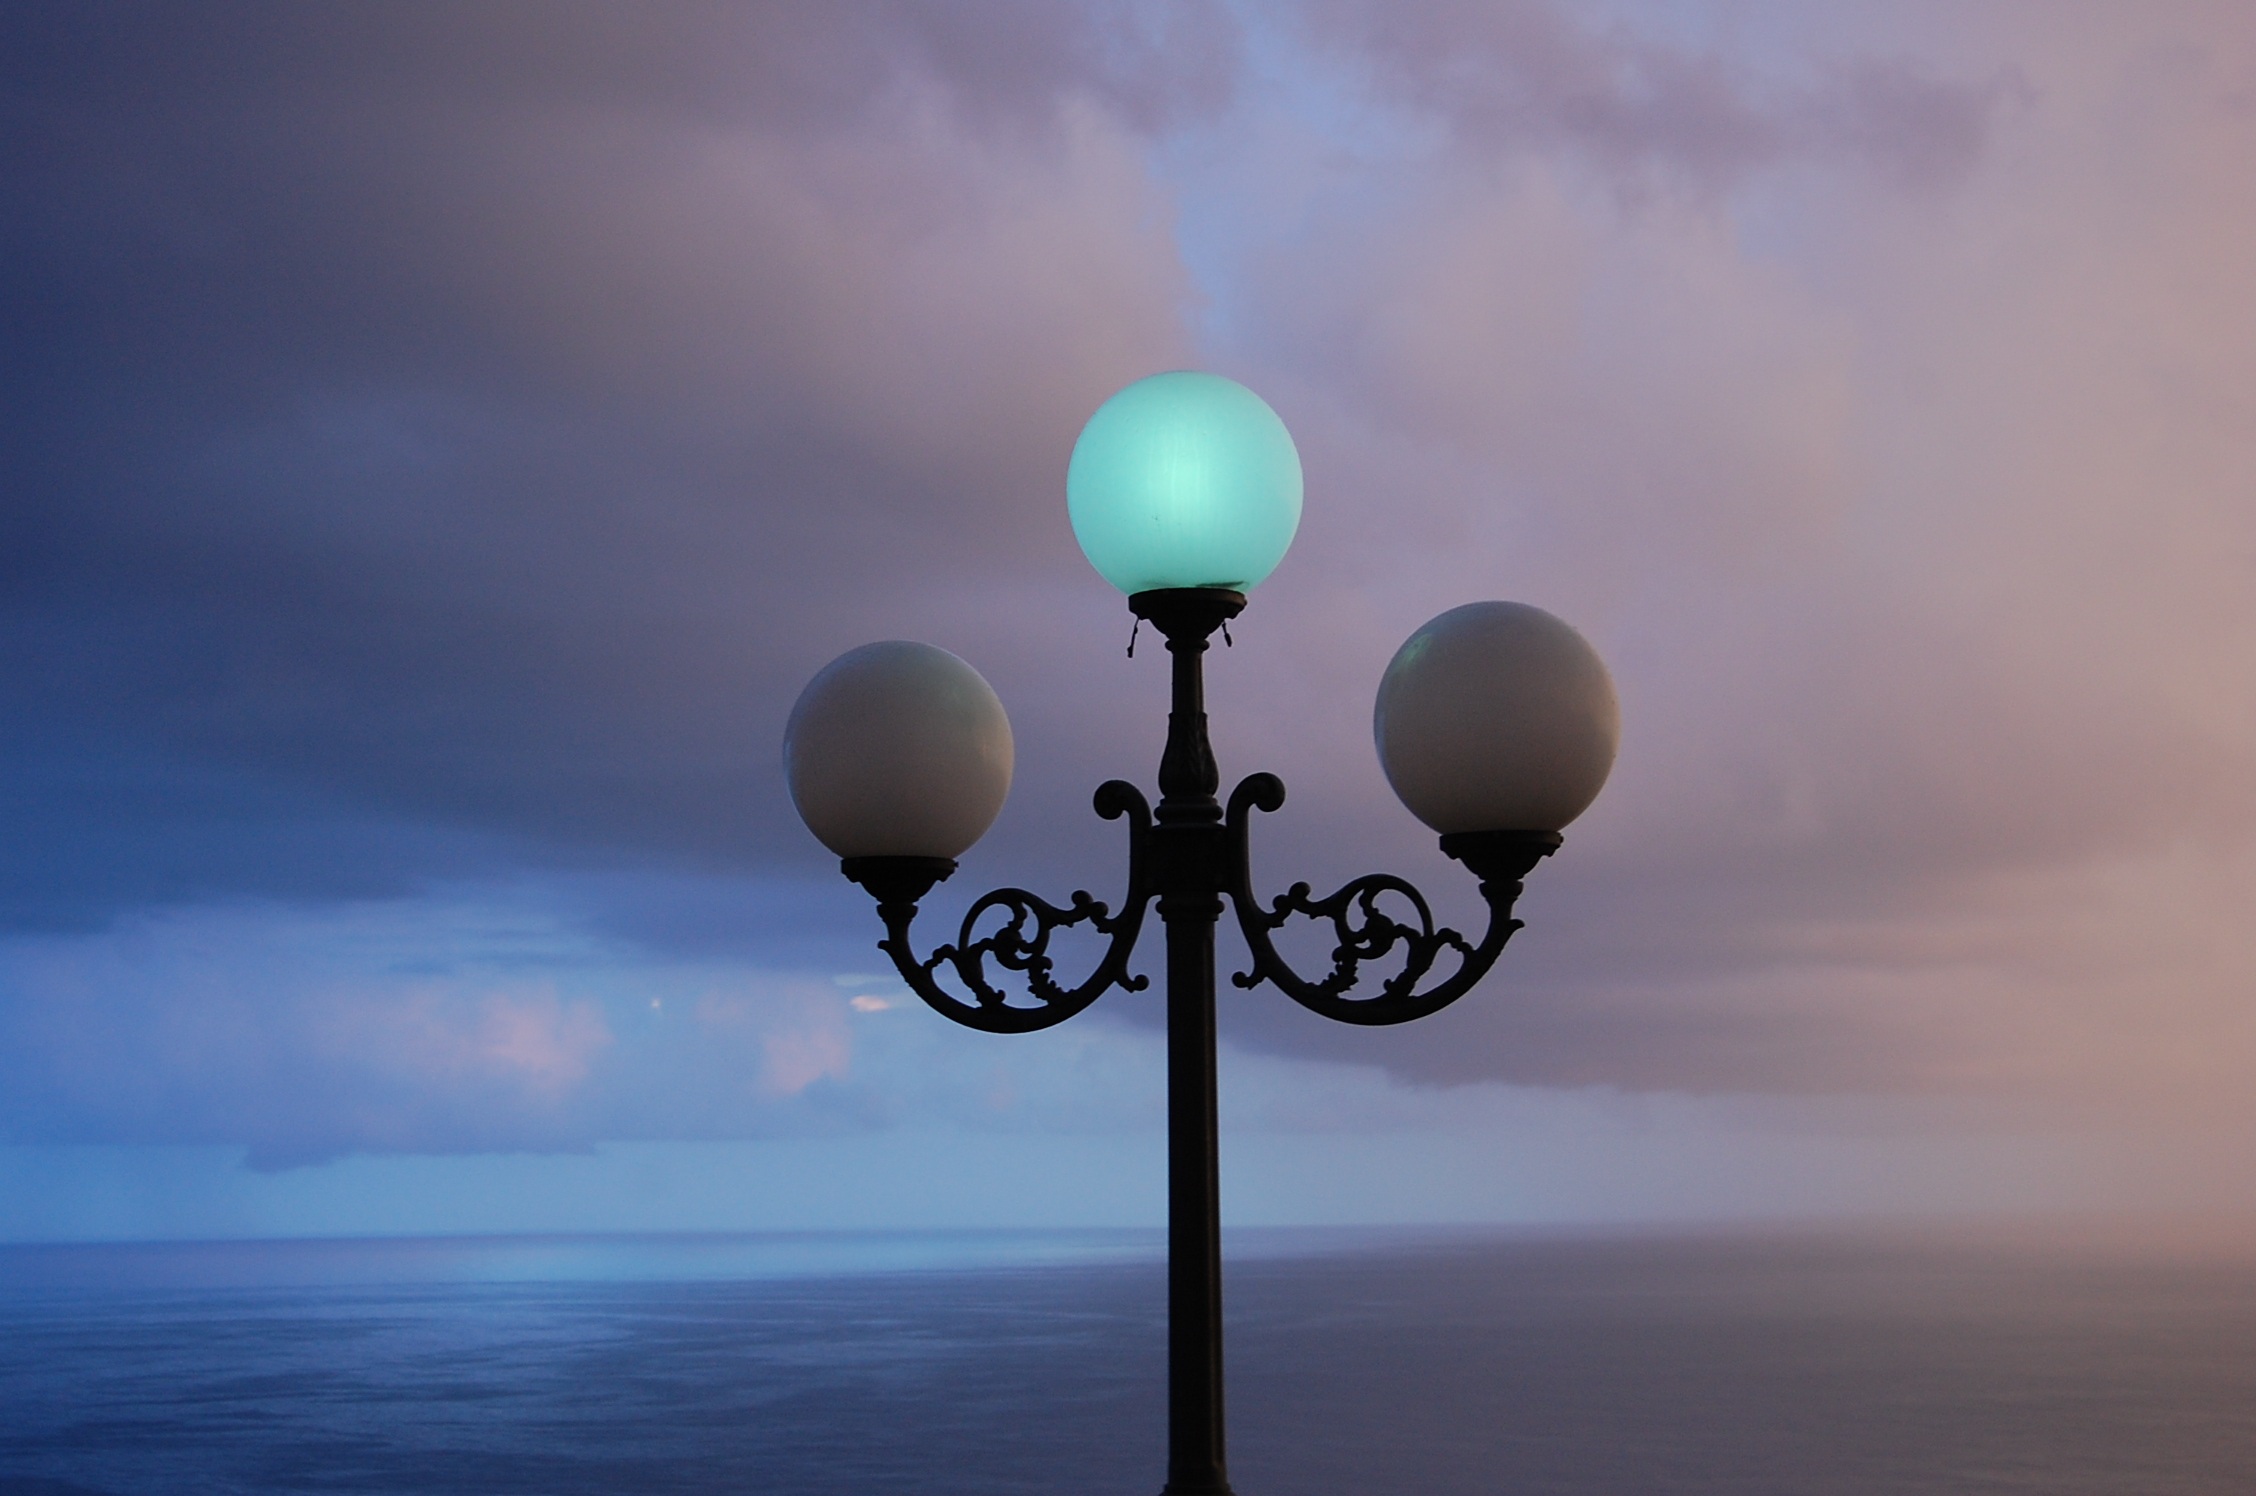
light, cloud, sky, sunrise, sunset, sunlight, morning, atmosphere, reflection, blue, street light, lighting, circle, clouds, light fixture, floor lamp, atmosphere of earth, computer wallpaper